Edward Maunde Thompson

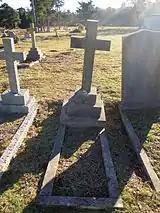
Thompson's grave in Brookwood Cemetery

Maunde Thompson was knighted in 1895. He received honorary degrees from Oxford, Durham, St. Andrews and Manchester Universities, and was an honorary fellow of University College, Oxford.